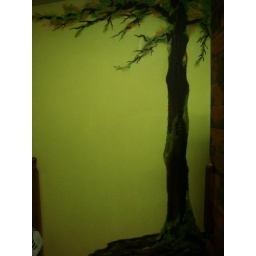
&amp;quot;Keep a green tree in your heart and perhaps a singing bird will come.&amp;quot; --- Chinese proverb